One Breath (2020 film)

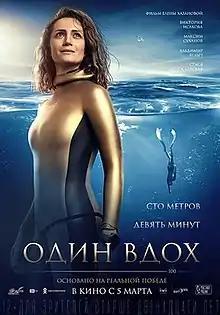
Theatrical release poster

One Breath is a 2020 Russian sports drama film directed by Elena Hazanova about the unhappy heroine, whose new hobby, full of adrenaline and dangers, helps her to take a fresh look at life and find herself in this world, the film stars Viktoriya Isakova to prepare for the role of a year engaged in freediving.